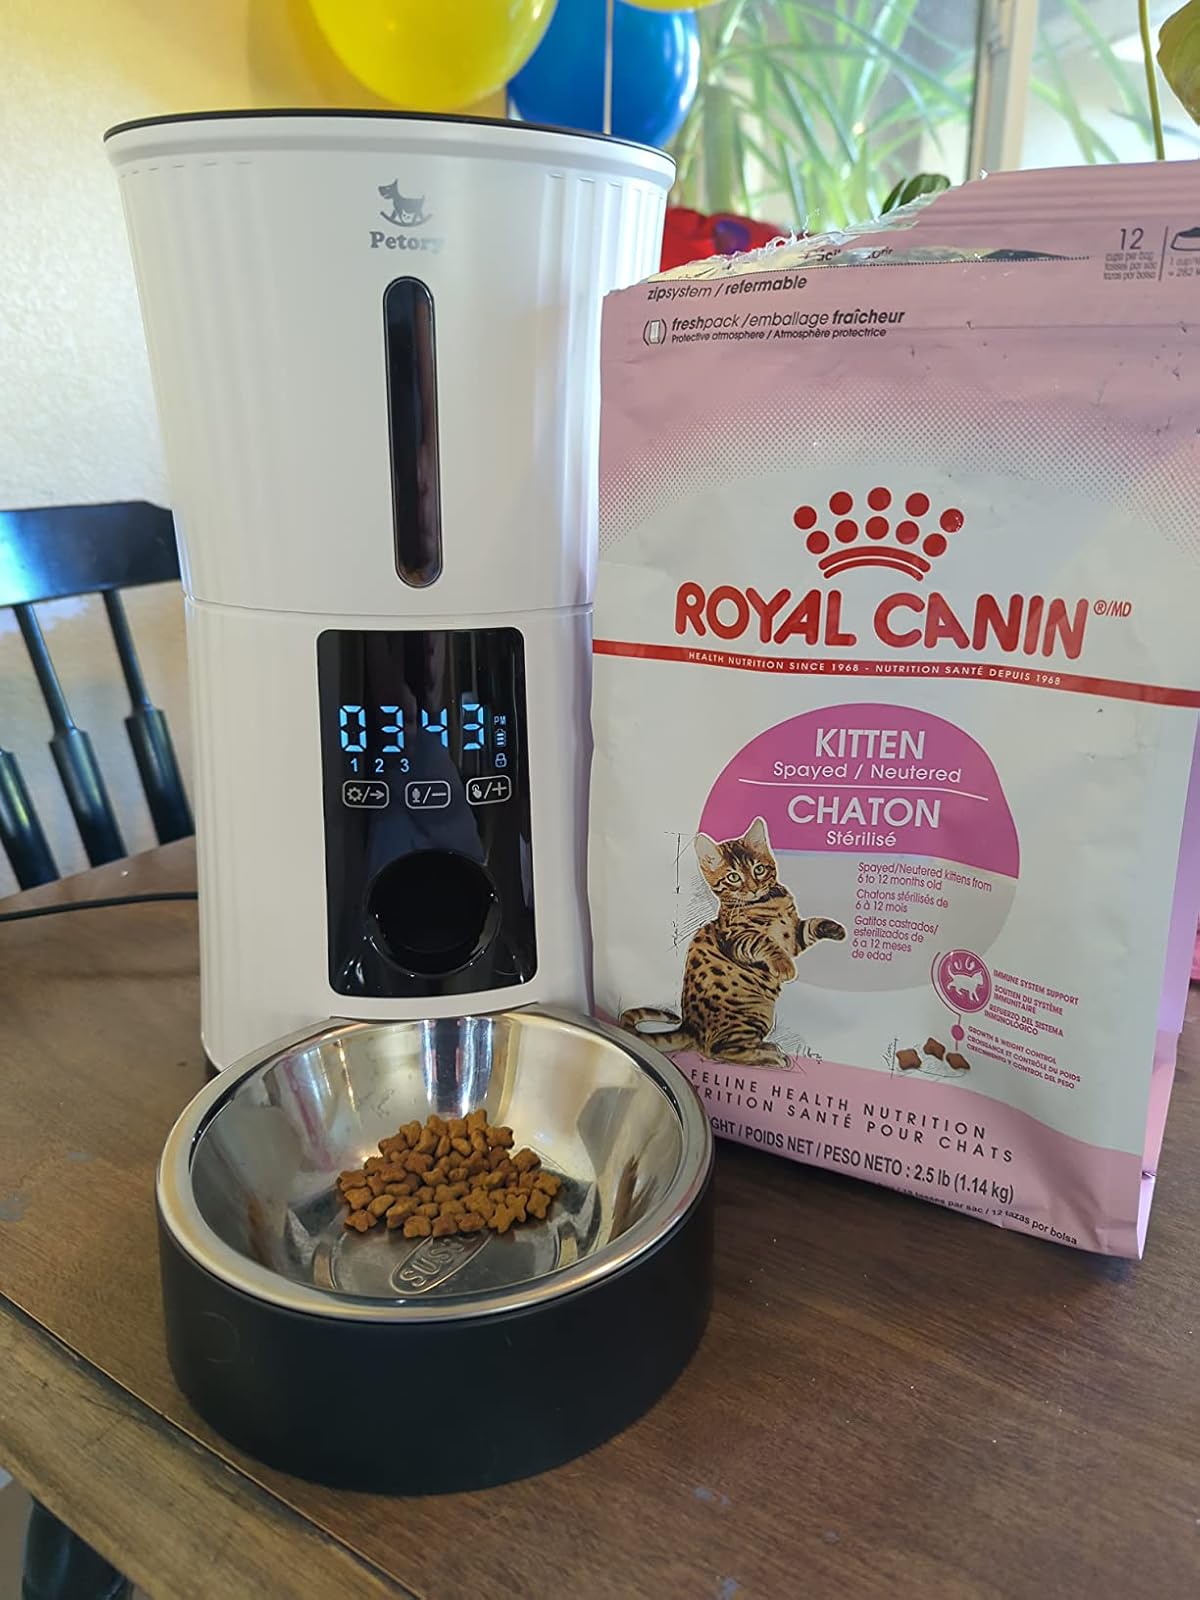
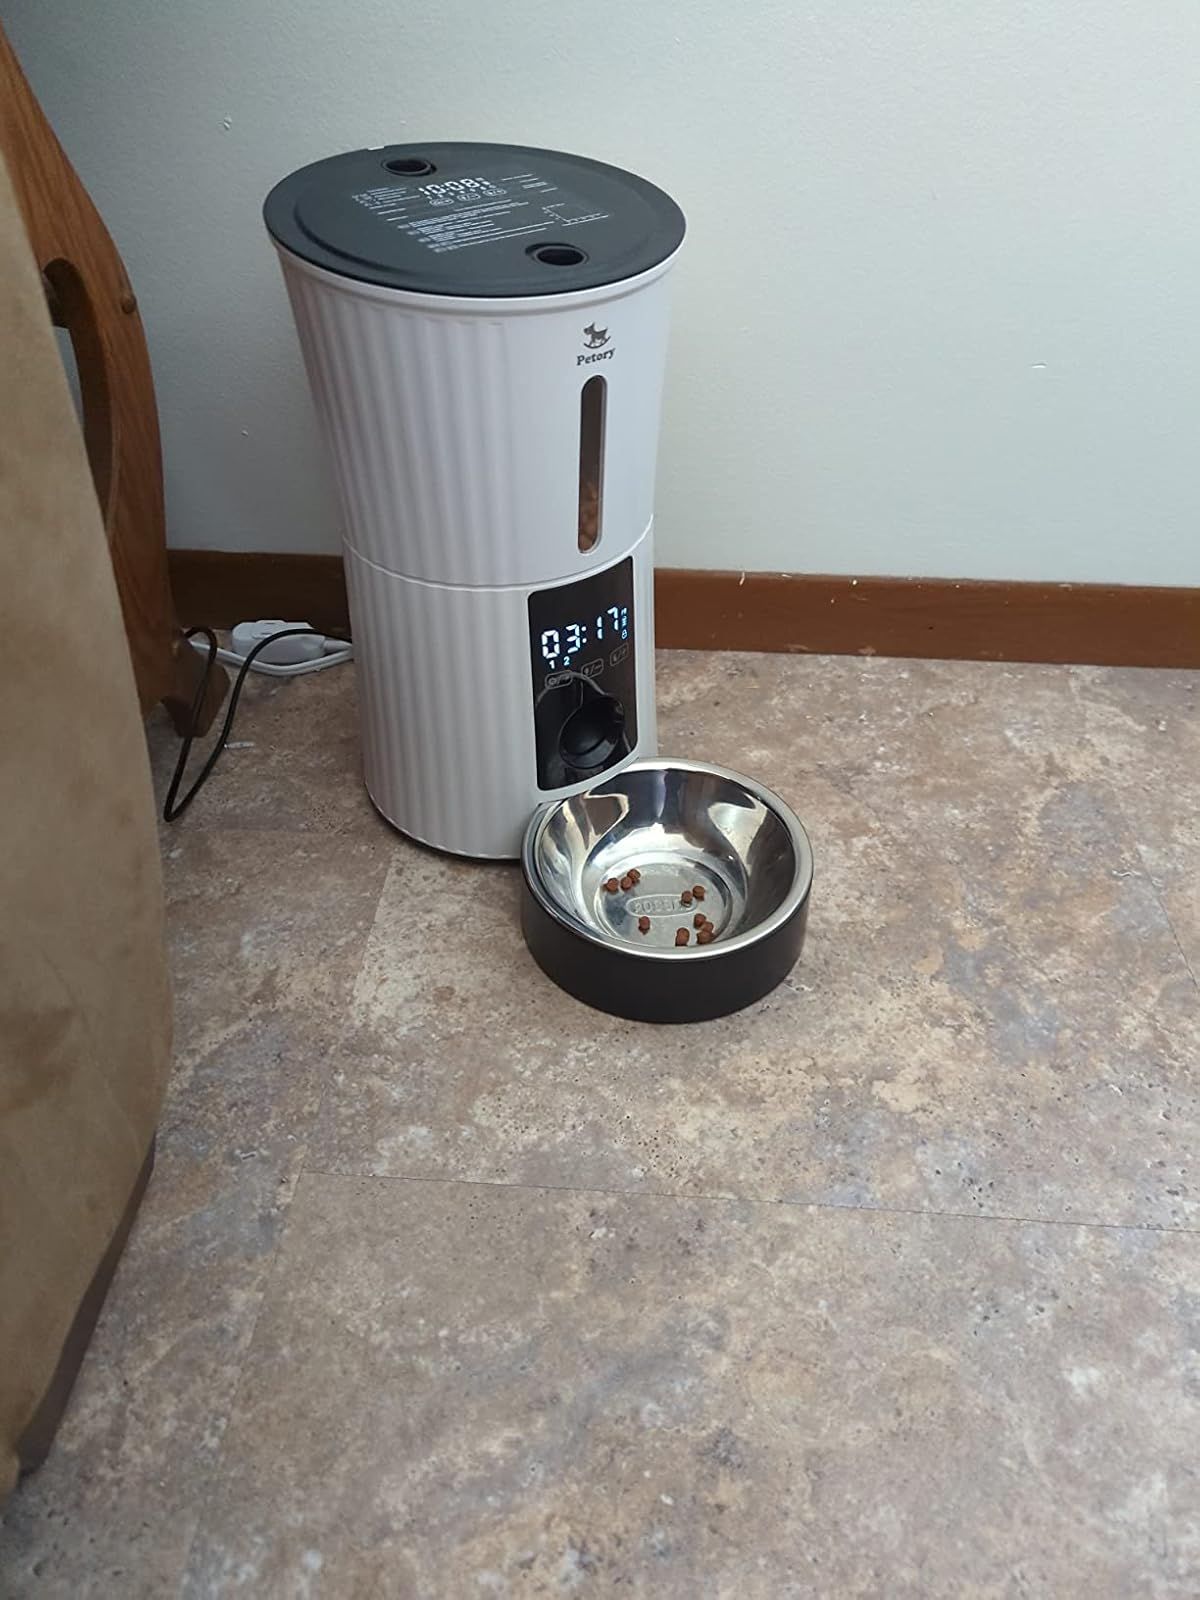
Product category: items_feeder
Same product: yes